British Rail Class 801

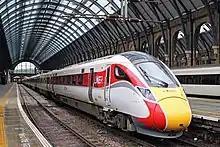
Class 801 at London King's Cross in February 2020

The first service to be operated with Class 801 units ran on 16 September 2019, with a pair of 801/1 five-car units operating several services between Leeds and London King's Cross, as well as one return trip between King's Cross and Newark Northgate. Three further pairs of five-car units entered service through the rest of September.